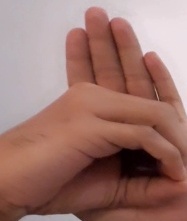
ASL sign: 0